No-go area

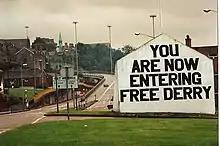
Free Derry Corner, the gable wall which once marked the entrance to Free Derry

During the Troubles, the term was applied to urban areas in Northern Ireland where the Royal Ulster Constabulary (RUC) and British Army could not operate openly. Between 1969 and 1972, Irish nationalist/republican neighborhoods in Belfast and Derry were sealed off with barricades by residents. The areas were policed by vigilantes and both Official and Provisional factions of the Irish Republican Army (IRA) operated openly. The most notable no-go area was called Free Derry.